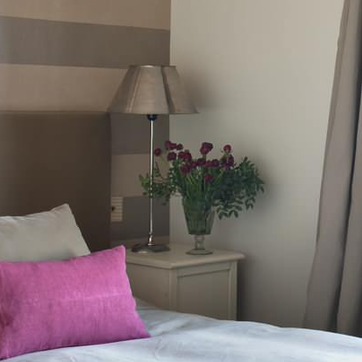
Material: foliage